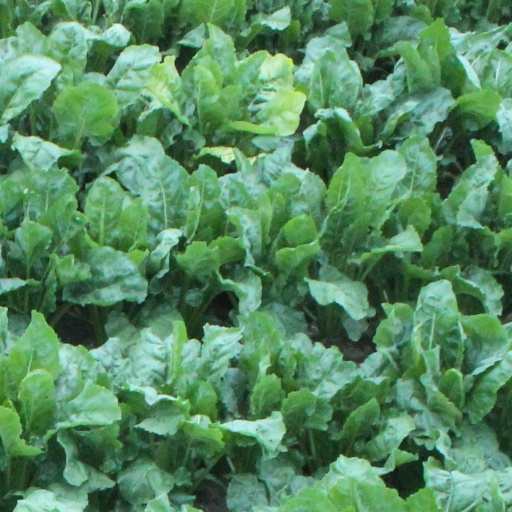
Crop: sugar beet